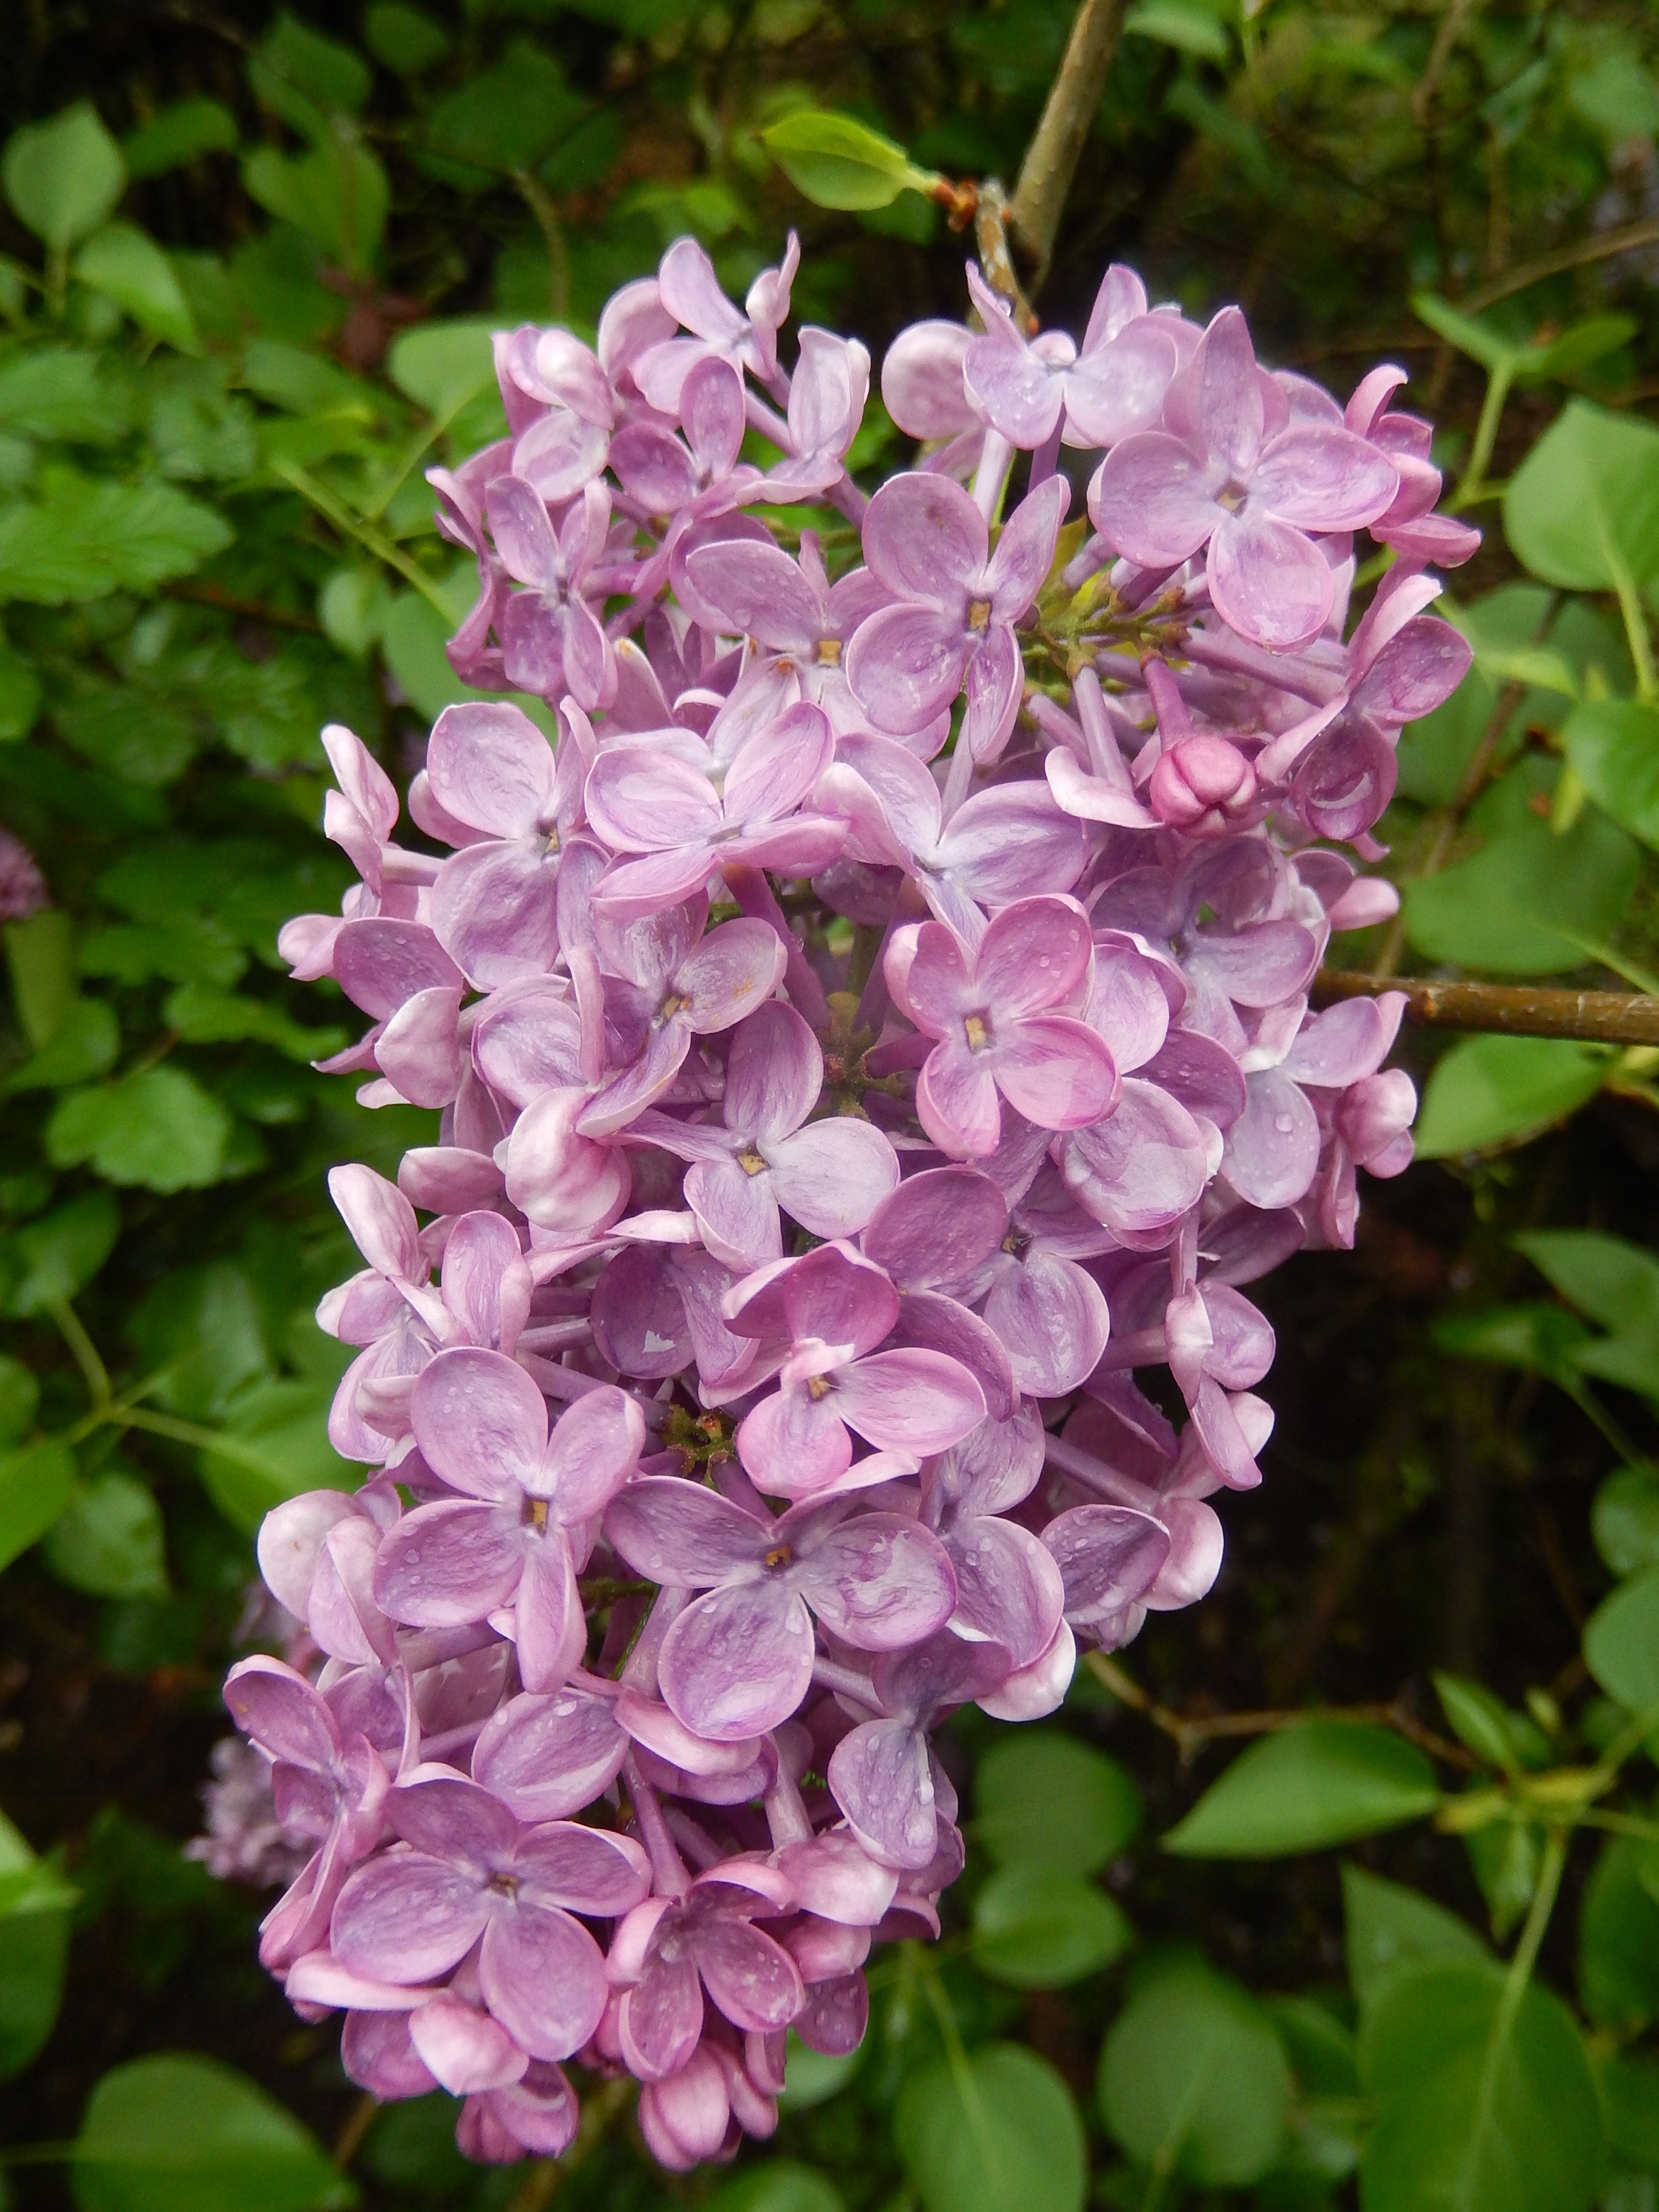
nature, plant, flower, petal, spring, herb, botany, flora, shrub, lilac, flowering plant, annual plant, land plant